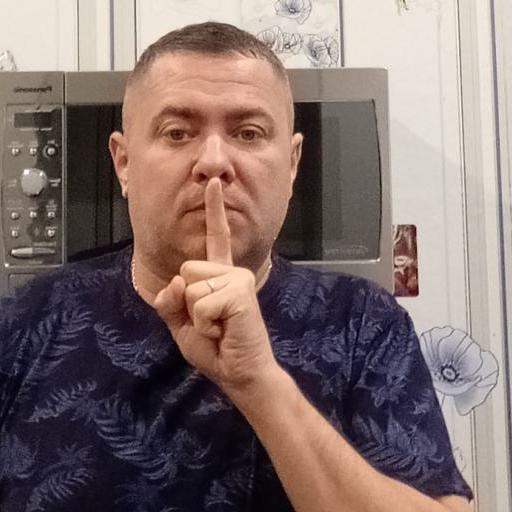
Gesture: mute